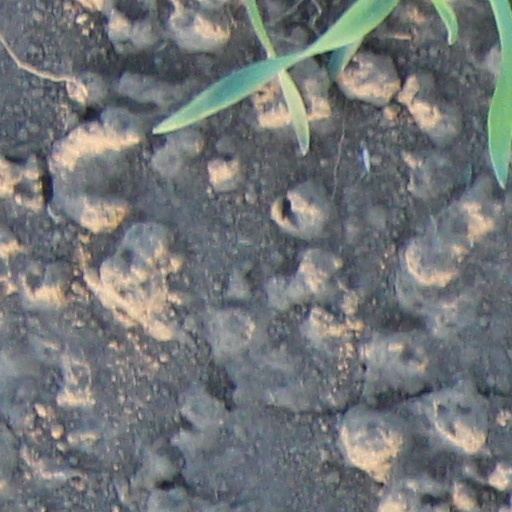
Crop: wheat